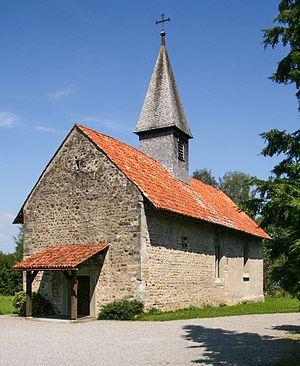
Cette liste présente les biens culturels d'importance nationale dans le canton de Thurgovie. Cette liste correspond à l'édition 2009 de l'Inventaire Suisse des biens culturels d'importance nationale pour le canton de Thurgovie. Il est trié par commune et inclus : 78 bâtiments séparés, 15 collections et 14 sites archéologiques.